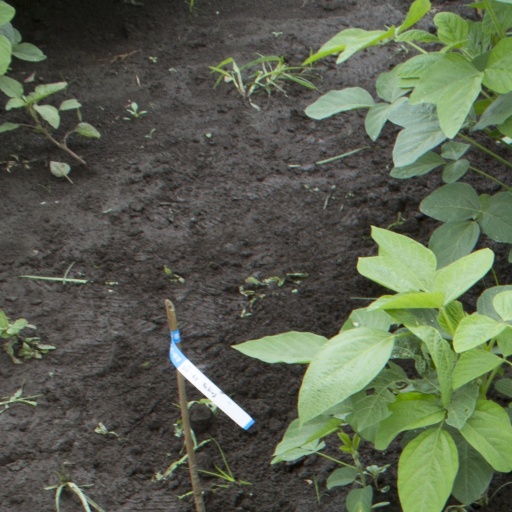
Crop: soybean